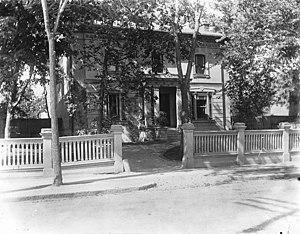
Résidence de William Notman, 557, rue Sherbrooke Ouest (actuellement 51, rue Sherbrooke Ouest), Montréal (Québec, Canada), 1893
La Maison William-Notman est un lieu patrimonial de Montréal situé sur la rue Sherbrooke. Dessinée par l'architecte John Wells pour l'avocat William Collis Meredith, et achevée en 1845, elle fut acquise en 1876 par le photographe William Notman qui en fit sa résidence principale jusqu'à sa mort en 1891. De style néoclassique, elle possède un portique d'inspiration classique.
William Notman est un photographe et un homme d'affaires canadien.